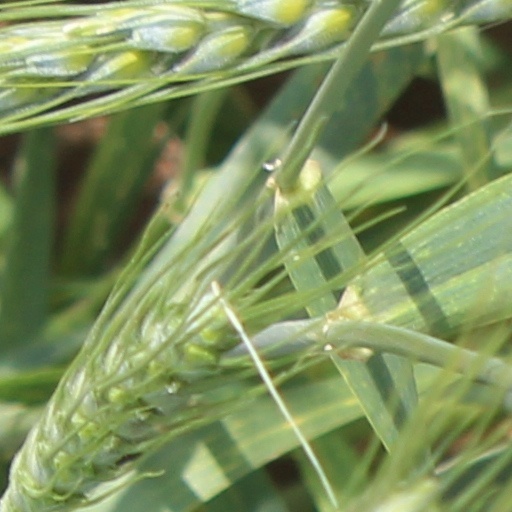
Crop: wheat